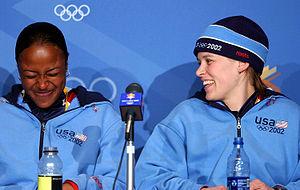
Les Jeux olympiques d'hiver de 2002, officiellement connus comme les XIXᵉˢ Jeux olympiques d'hiver, ont eu lieu à Salt Lake City aux États-Unis du 8 au 24 février 2002. Plusieurs fois candidate par le passé, Salt Lake City obtient les Jeux en s'imposant face à Östersund, Sion et Québec. Elle est la troisième ville américaine à accueillir les Jeux olympiques d'hiver après Lake Placid en 1932 et 1980 et Squaw Valley en 1960. L'organisation des Jeux est confiée au « Salt Lake Olympic Committee », présidé par Mitt Romney. L'ensemble des sites de compétition se situent dans l'Utah, répartis entre les villes de Salt Lake City, Provo, Ogden et les stations de sports d'hiver de la chaîne Wasatch.